Eggnog riot

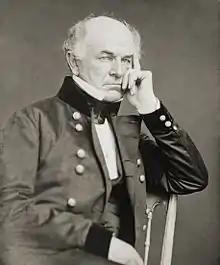
Portrait of Ethan Allen Hitchcock between 1851 and 1860. Hitchcock served as a faculty member at West Point at the time of the Eggnog Riot in 1826.

Nathaniel Eaton (Massachusetts) was the cadet in charge of the external post of the North Barracks. Captain Ethan Allen Hitchcock, a faculty member in military tactics, was also stationed in the North Barracks. Eaton and Hitchcock met and discussed the smuggled liquor in the North Barracks.